Antonio Pérez de Olaguer

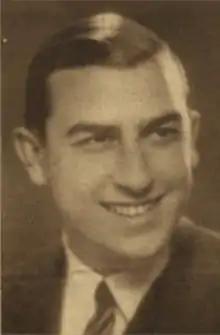

Antonio María Pérez de Olaguer Feliu (1907–1968) was a Spanish writer and a Carlist militant. As a man of letters he was recognized by his contemporaries for travel literature, novel and drama, gaining much popularity in the 1940s and 1950s. Today he is considered mostly a typical representative of early Francoist culture and his works are denied major value. As a Carlist he remained in the back row, though enjoyed enormous prestige among the Catalan rank and file. For decades he worked to bridge the gap between two groups of Catalan Carlists, the Javieristas and the Sivattistas.